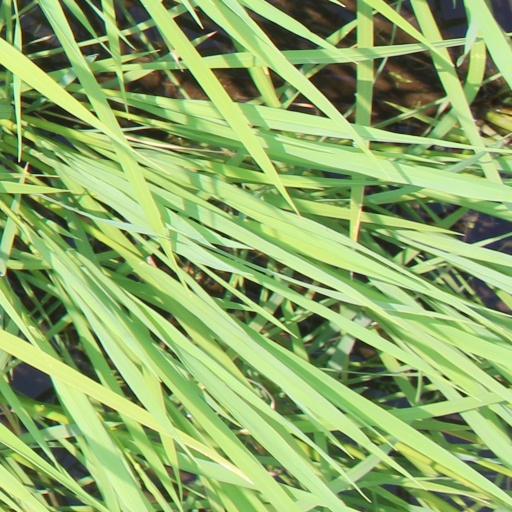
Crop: rice